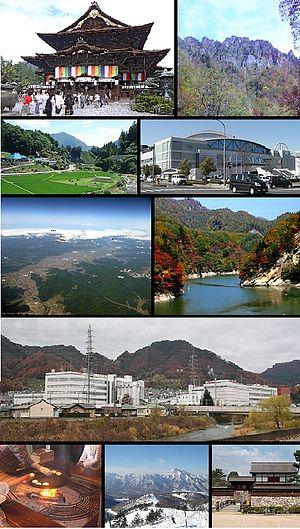
Nagano est la capitale de la préfecture de Nagano, située près de la confluence du fleuve Chikuma et de la rivière Sai sur l'île japonaise de Honshū.